2010 Alabama Crimson Tide football team

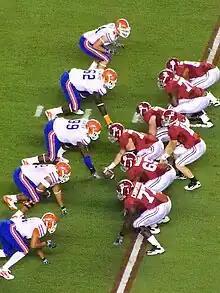
Alabama lines up on offense

In Alabama's first-ever trip to Duke, the Crimson Tide defeated the Blue Devils by a final score of 62–13 in front of the largest crowd at Wallace Wade Stadium since the 1994 season. Playing in his first game of the 2010 season following knee surgery, Mark Ingram II ran for a team high 152 yards on nine carries with two touchdowns.